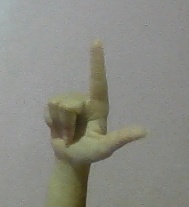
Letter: laam